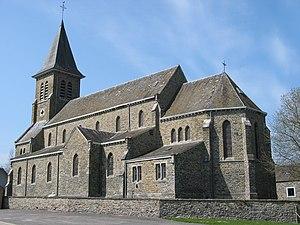
Givroulle (Belgique), l’église Saint-Hubert (1902-1903).
Givroulle est un hameau belge de la commune de Bertogne, en province de Luxembourg.